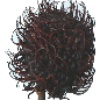
Label: rambutan